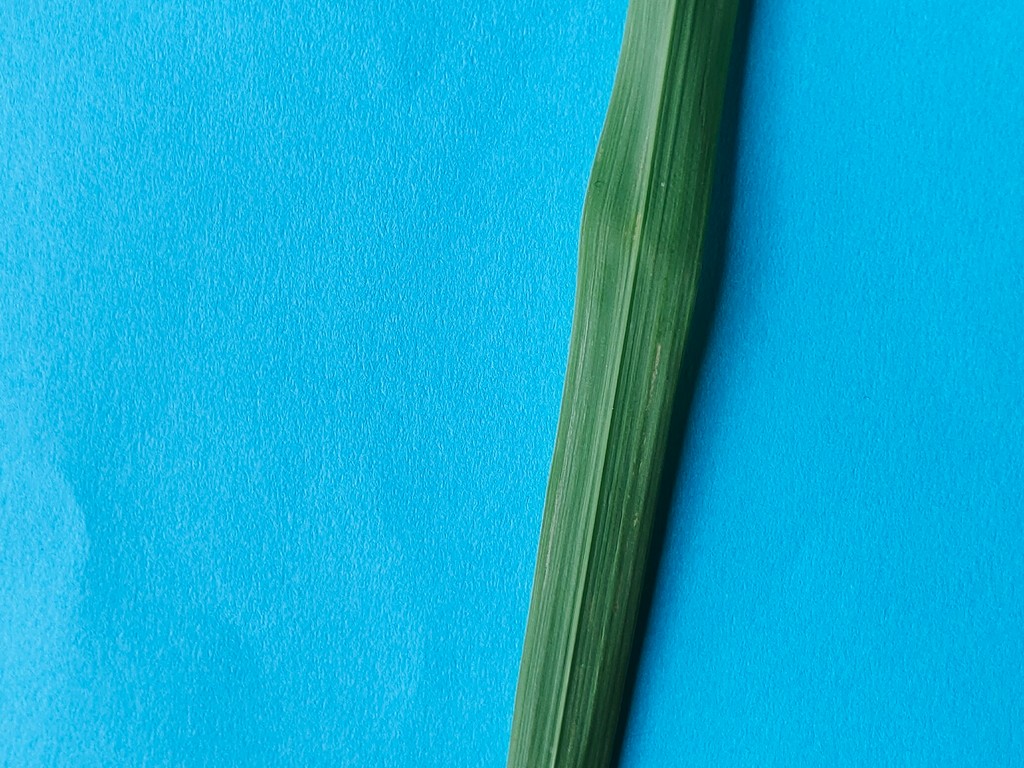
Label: Healthy